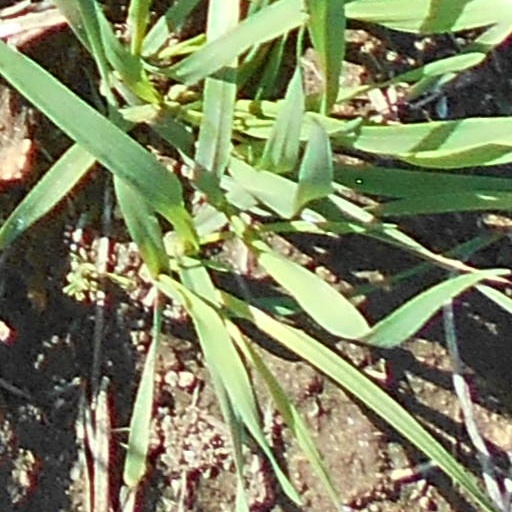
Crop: wheat